Whirligig

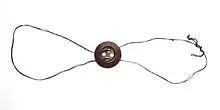
A traditional button whirligig from Ukraine—called a "furkalka" due to the sound made while spinning

Button whirligigs, also known as button spinners and buzzers, are the oldest known whirligigs. They require only a piece of clay or bone and a strip of hide. The ancient Greeks had their own version of this toy, called an "iynx", and Native American cultures had another in 500 BC. They were a popular children's toy during the Great Depression.